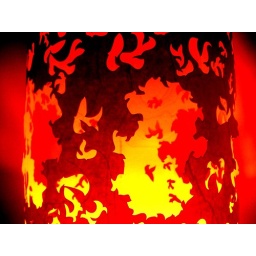
lamp in red and yellow